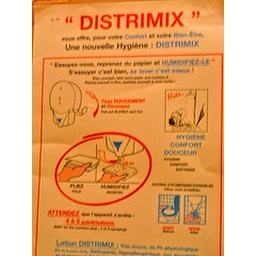
Sign on a bathroom wall in Dijon, France